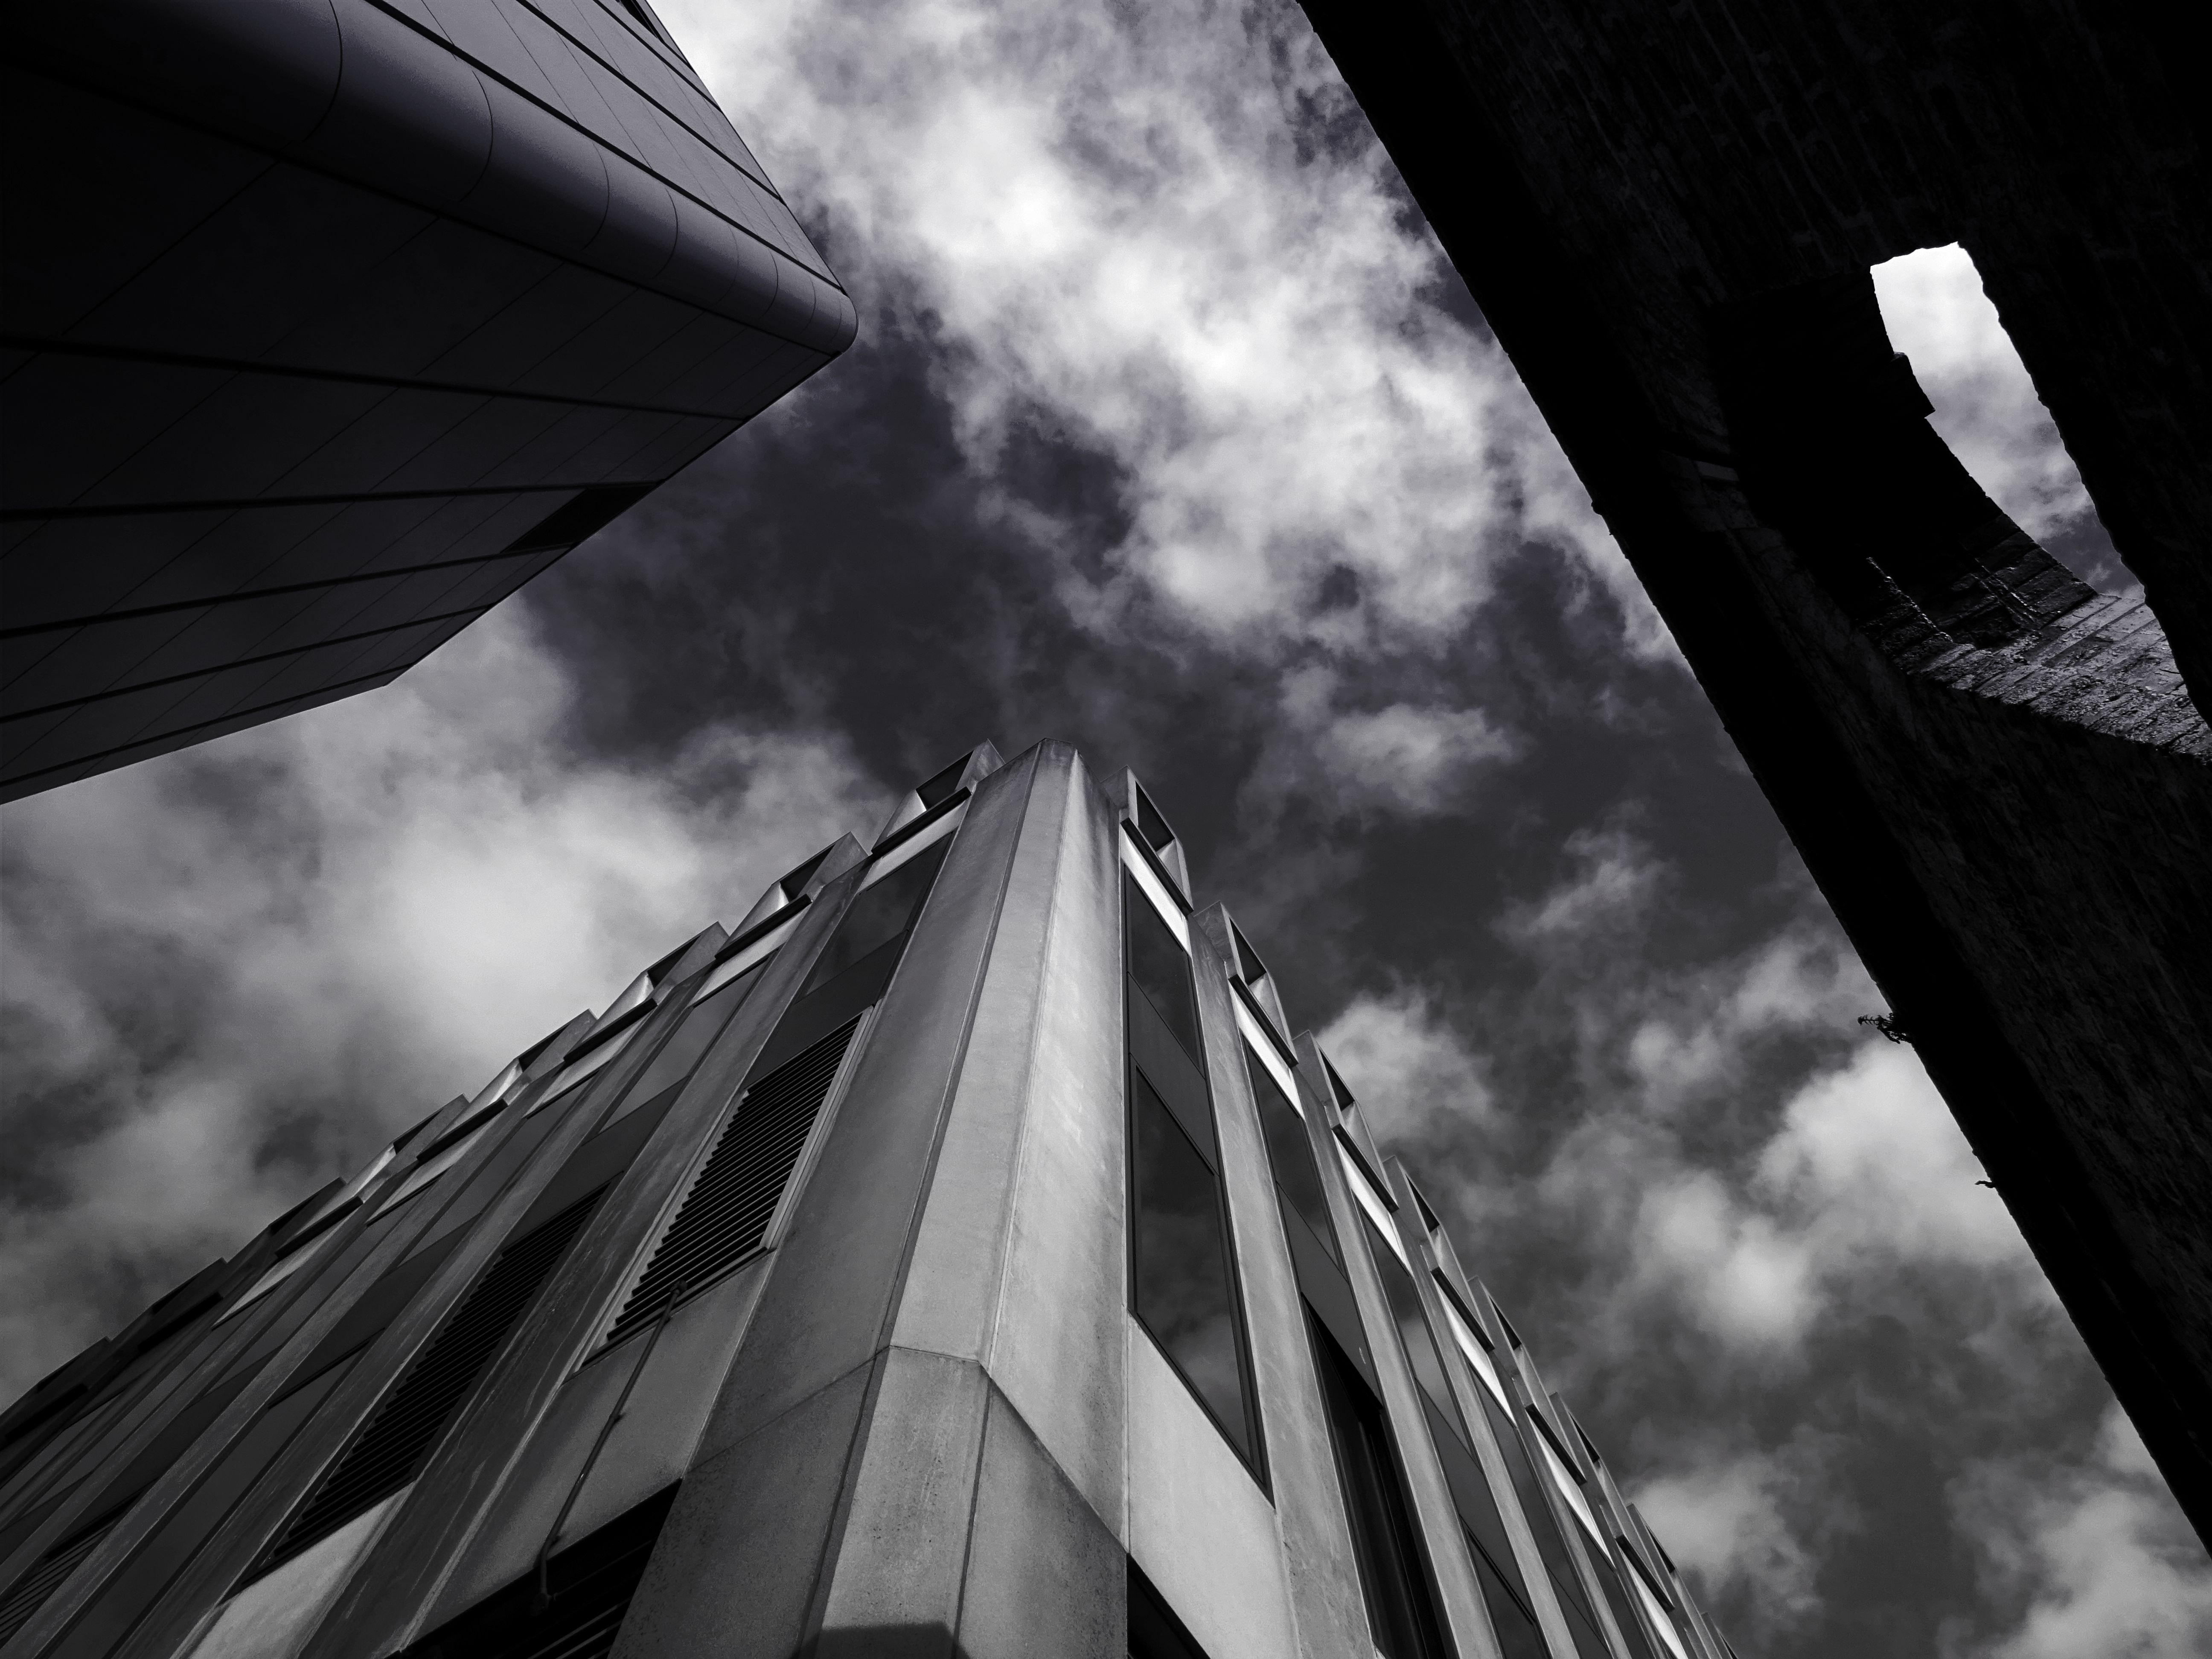
white, black, black and white, architecture, sky, monochrome photography, monochrome, daytime, cloud, line, skyscraper, urban area, photography, symmetry, building, stock photography, city, style, tower, world